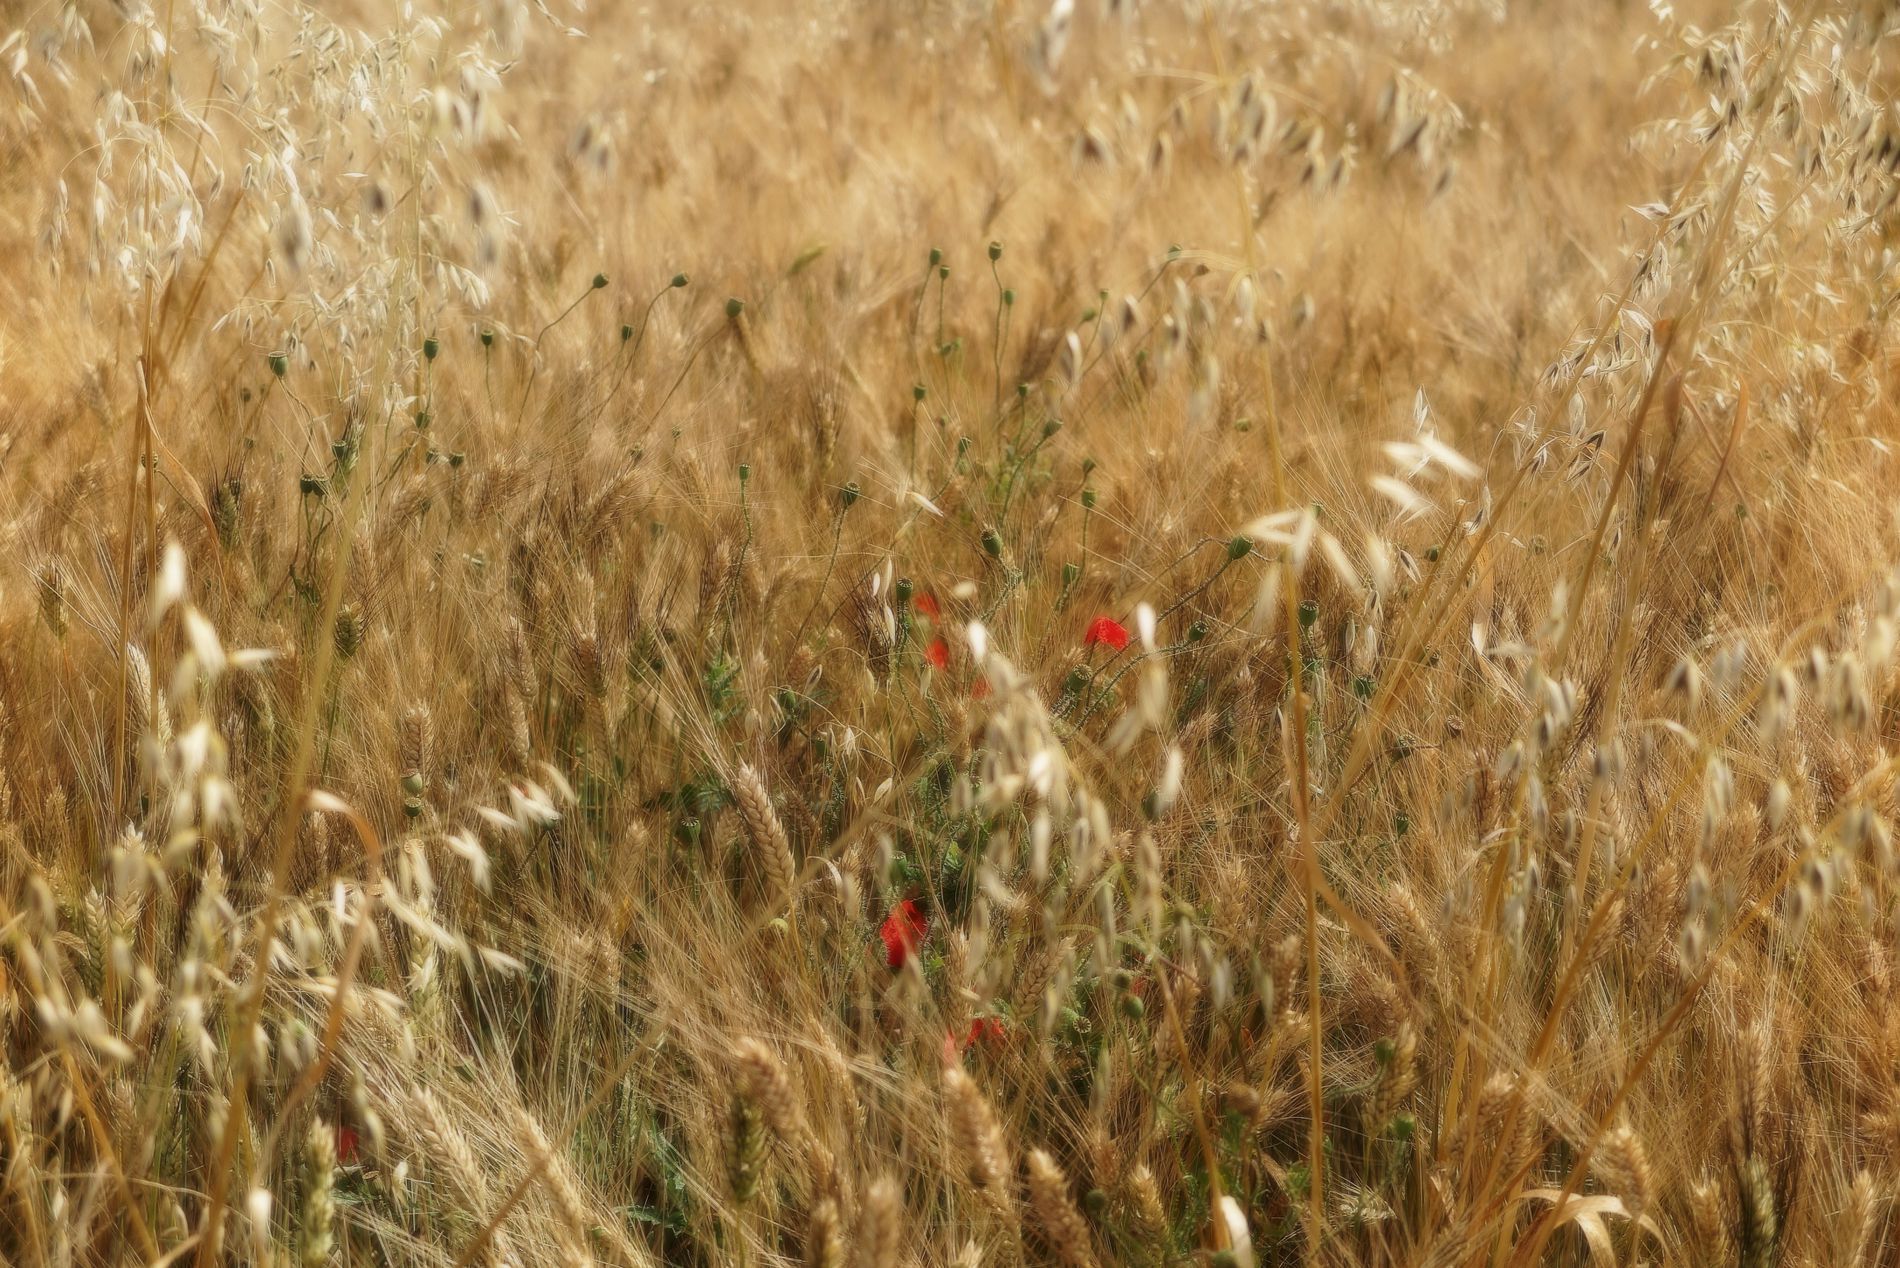
Wheat Field
A close peek at a part of a golden wheat field. The wheat stems appears randomly overlapping in a natural satisfying scene.
A close-up shot taken at eye level captures a golden wheat field bathed in soft, warm sunlight. The blurred background enhances the depth, while scattered red flowers add contrast to the earthy tones.
Labels: Plant, Vegetation, Grass, Field, Food, Grain, Produce, Wheat, Outdoors